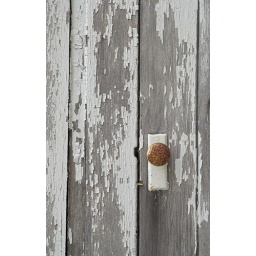
The side door to an abandoned house in Hayes IL